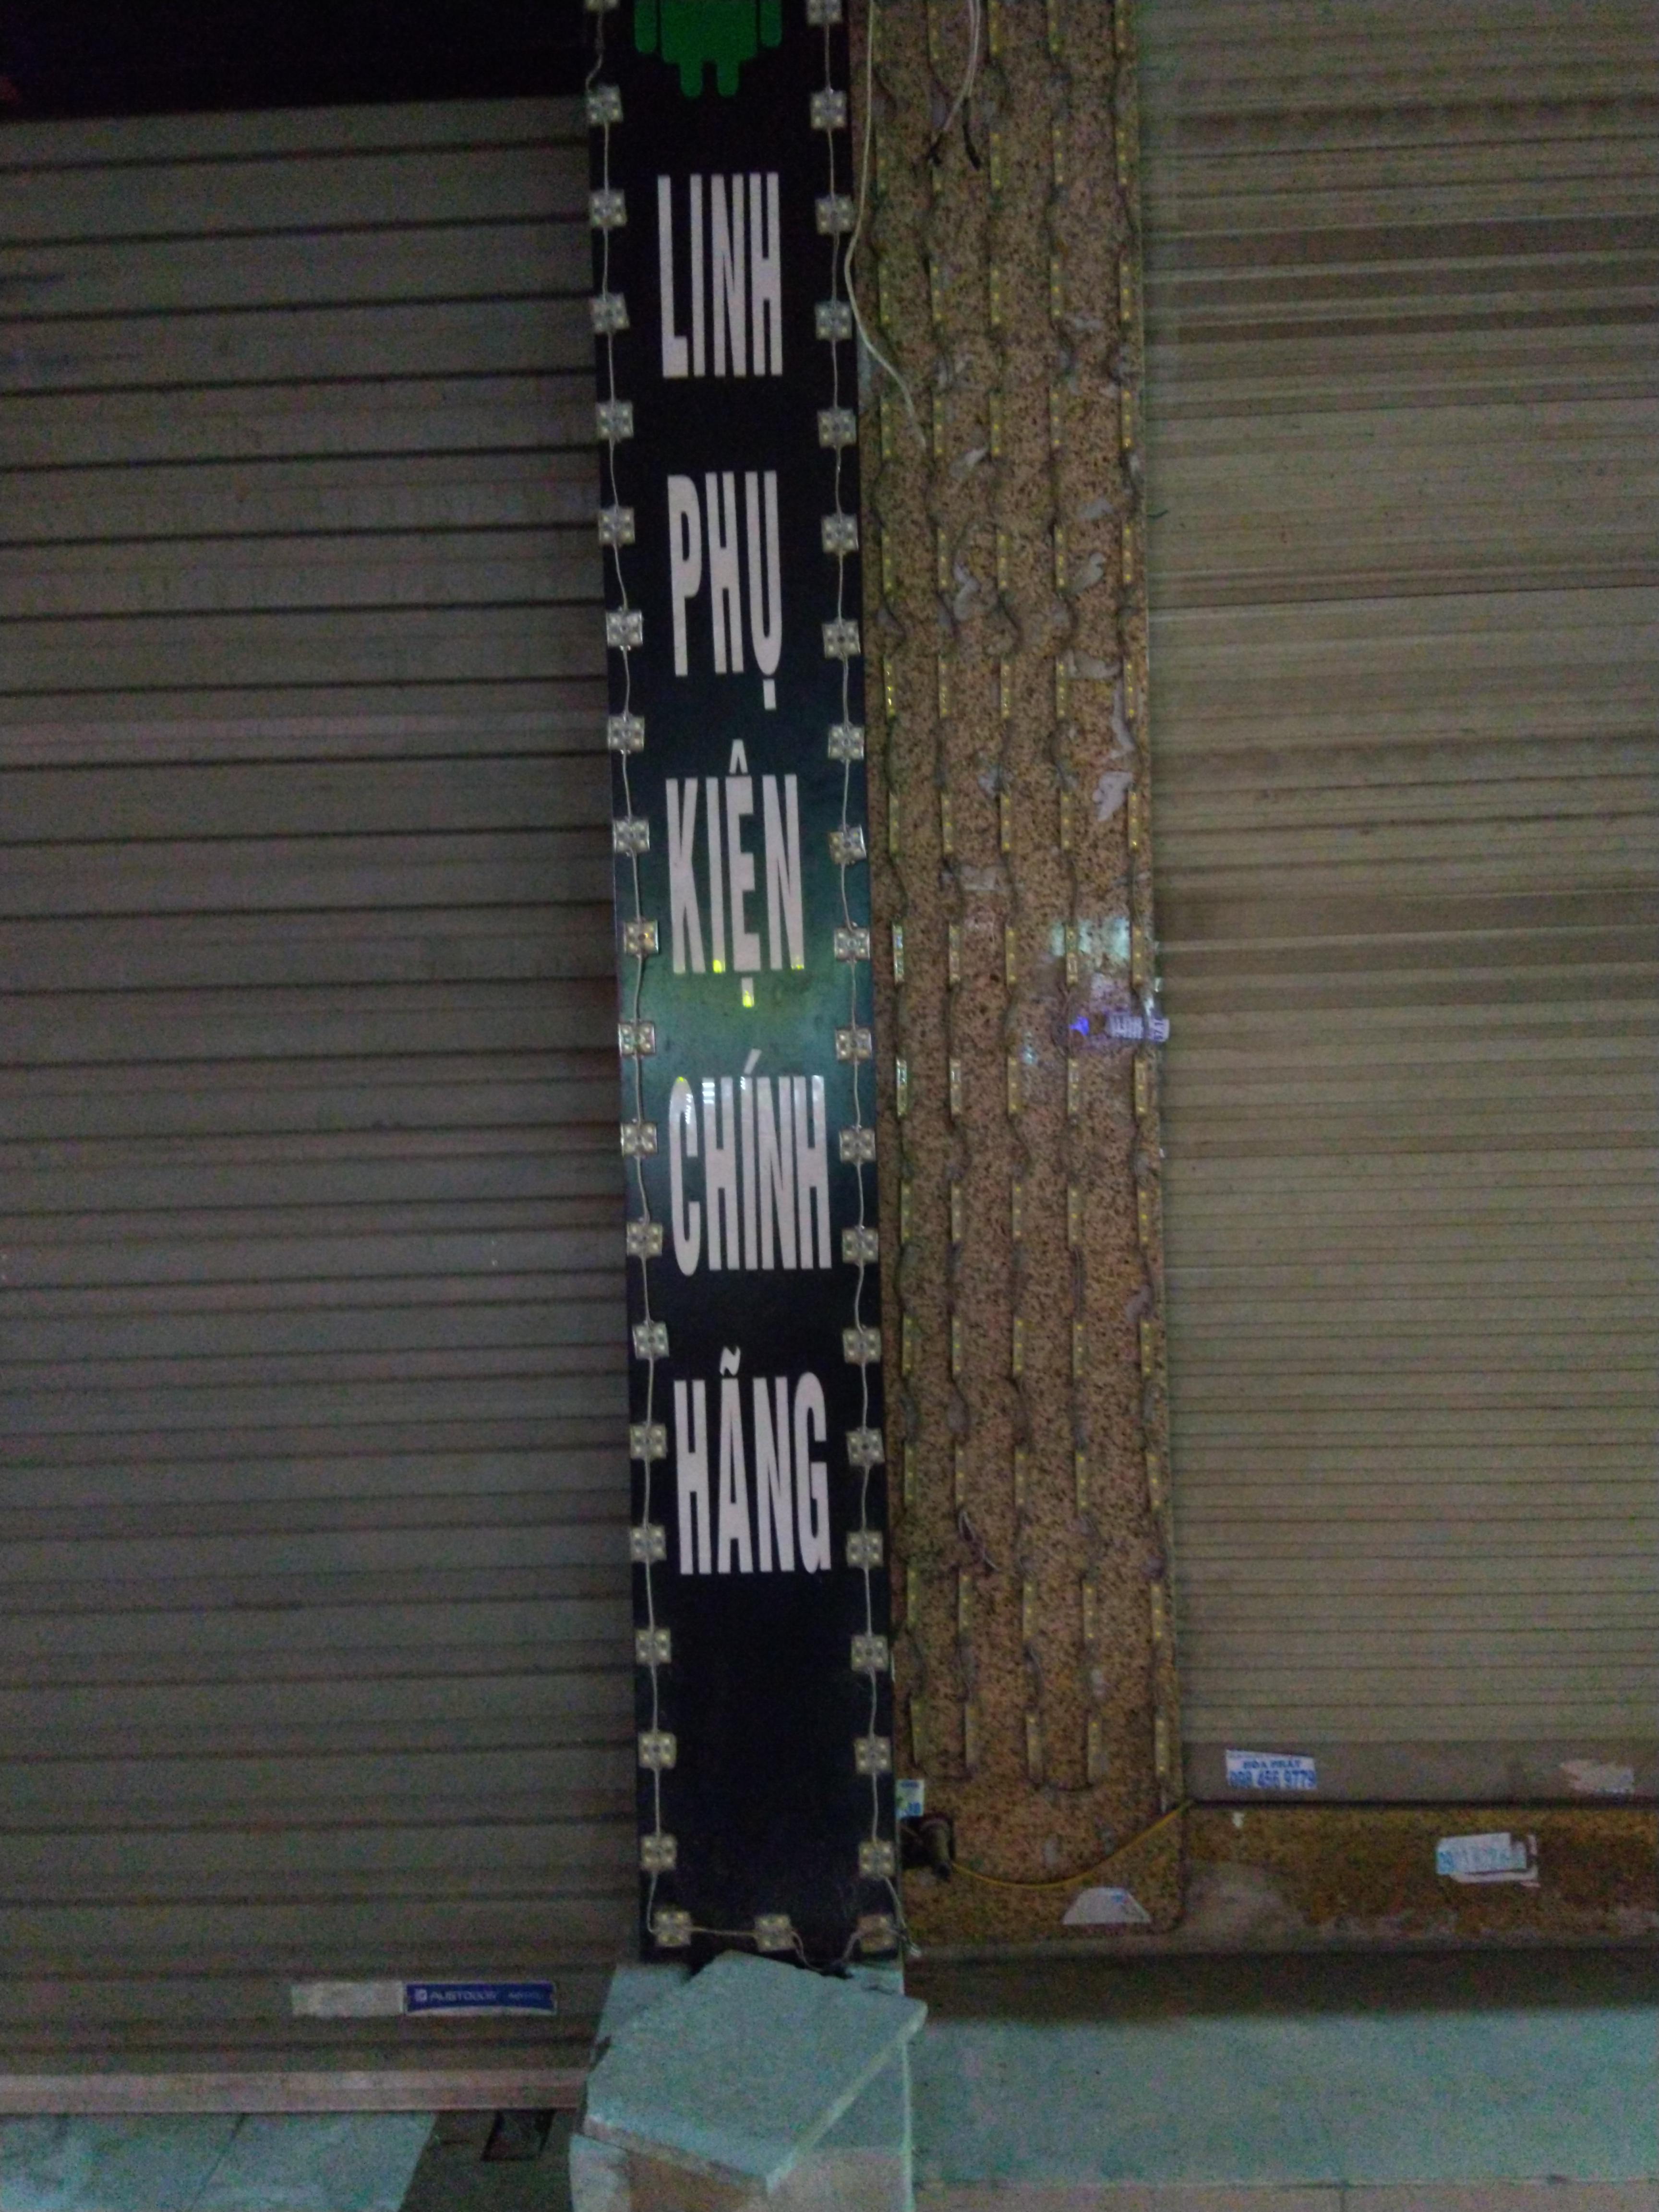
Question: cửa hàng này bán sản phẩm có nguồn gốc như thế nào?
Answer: cửa hàng này bán sản phẩm có nguồn gốc chính hãng